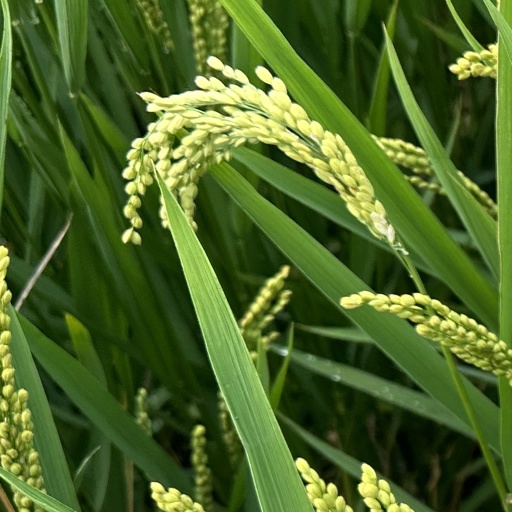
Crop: rice